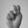
ASL letter: N